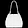
Label: Bag